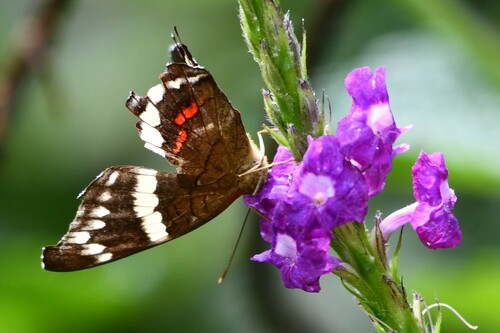
Scientific name: Anartia fatima
Common name: Banded peacock
Family: Nymphalidae
Order: Lepidoptera
Pollinator type: Primary pollinator
Habitat: Open areas and gardens
Geographic range: South America
Conservation status: Least Concern